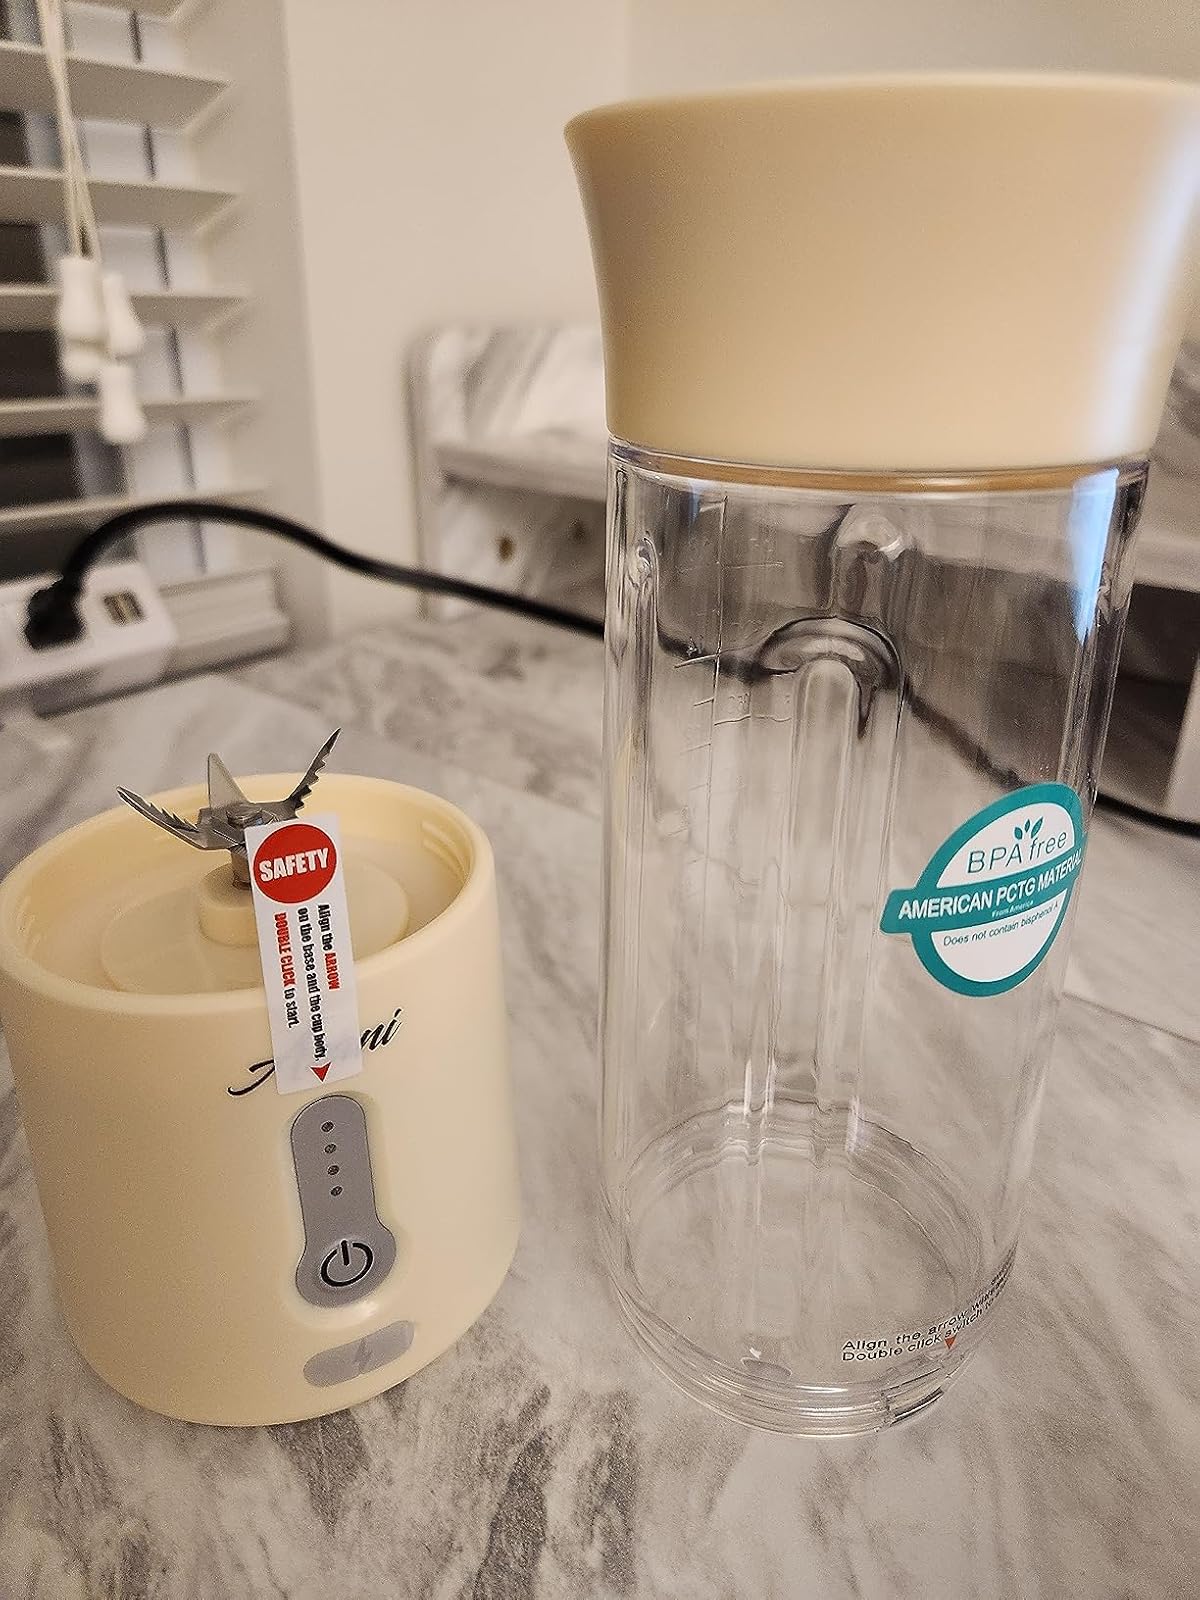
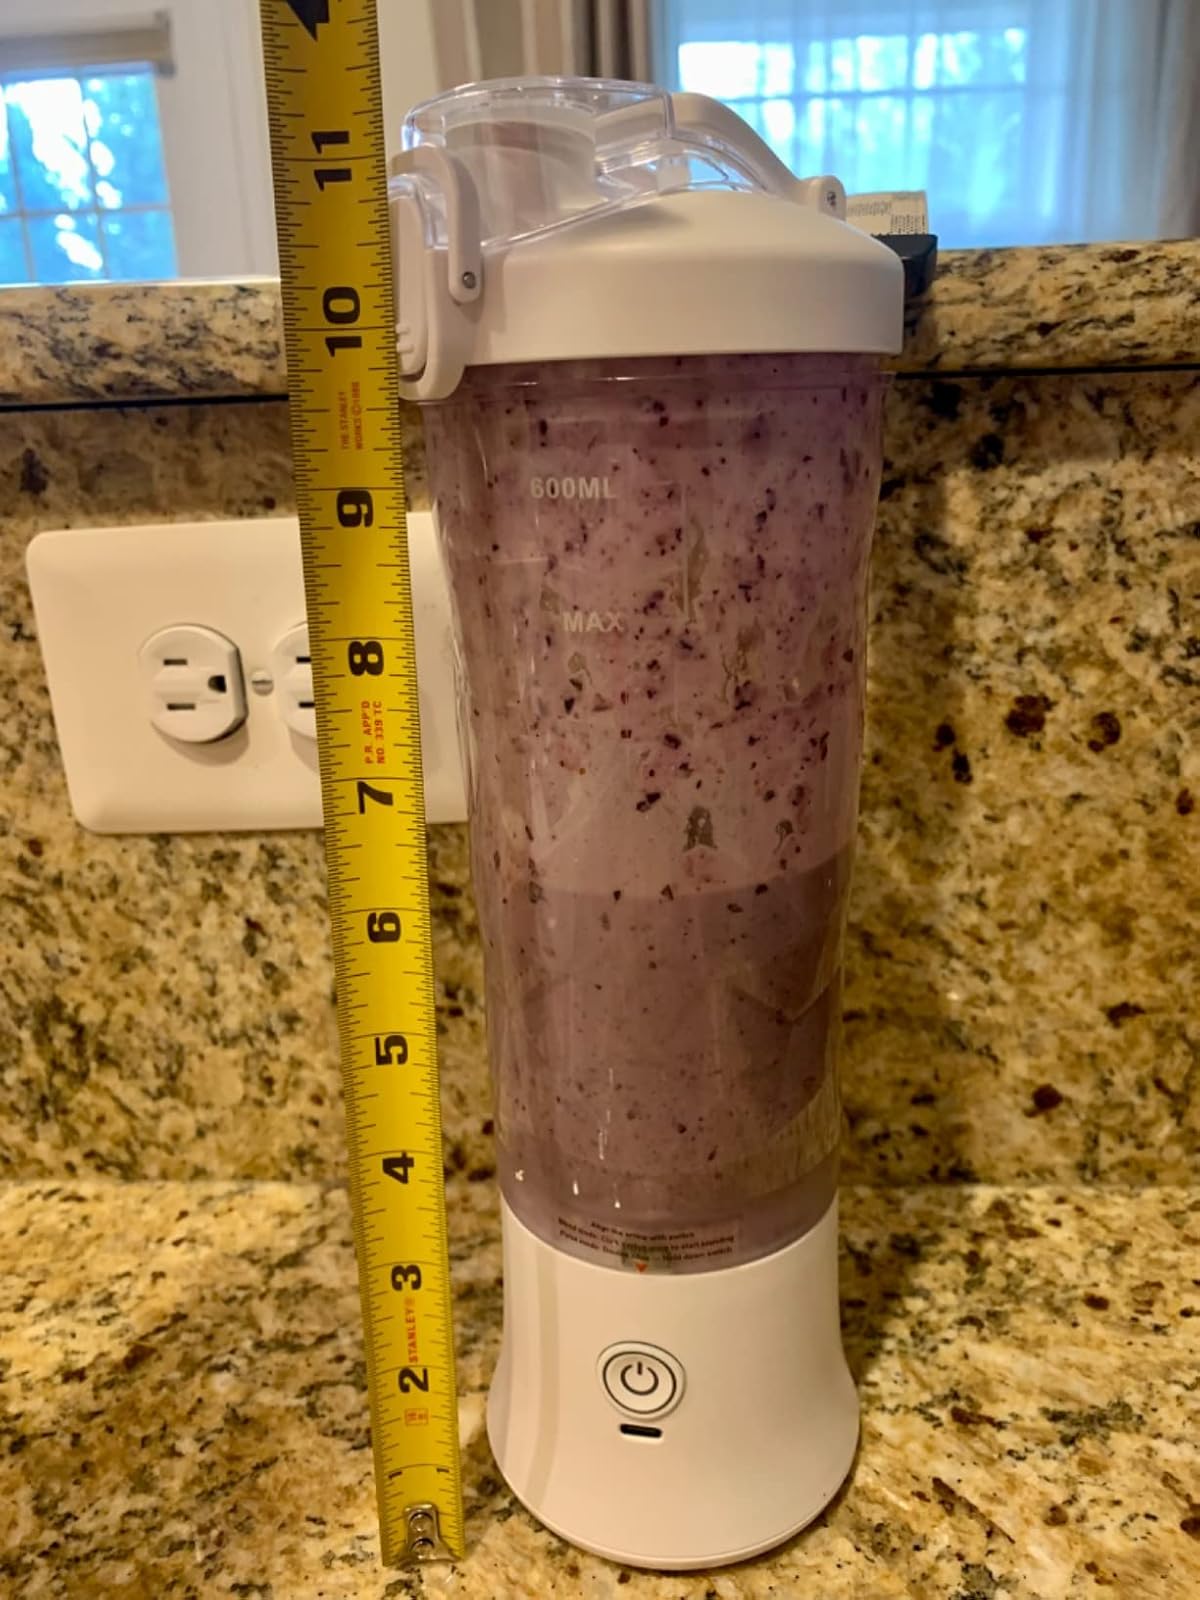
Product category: items_blender
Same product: no